Empire of Charles V

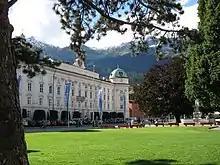
The Hofburg palace in Innsbruck was the main residence of Charles V in Austria.

At his arrival in Spain, Charles was seen as a foreign prince of Flemish-Austrian background and his Burgundian-Habsburg entourage was accused of exploiting the resources and offices of the Spanish kingdoms. For this reason, and due to the irregularities of Charles assuming the royal title while his mother was alive, the negotiations with the Castilian "Cortes" in Valladolid proved difficult. Eventually, the "Cortes" accepted Charles as king and paid homage to him in Valladolid in February 1518. Charles proceeded to Aragon, and once again, he overcame the resistance of that "Cortes" and was recognized as king. A year later, he was still negotiating with the "Corts Catalanes" to be recognized as Count of Barcelona, and had not attended, despite requests, similar ceremonies in Valencia and Navarre, causing some grievances. Even after recognizing him as king, the "Cortes" of Castile and of Aragon sought to impose conditions on Charles. In 1519, he agreed that he would learn to speak Spanish, would cease to appoint foreigners to the high offices of Spain, was prohibited from taking more than a fifth (Quinto Real) of the precious metals coming from the Americas, and would respect the rights of his mother Joanna as queen and co-monarch. In fact, Joanna had little effect on the government, as she was kept imprisoned until her death in 1555.